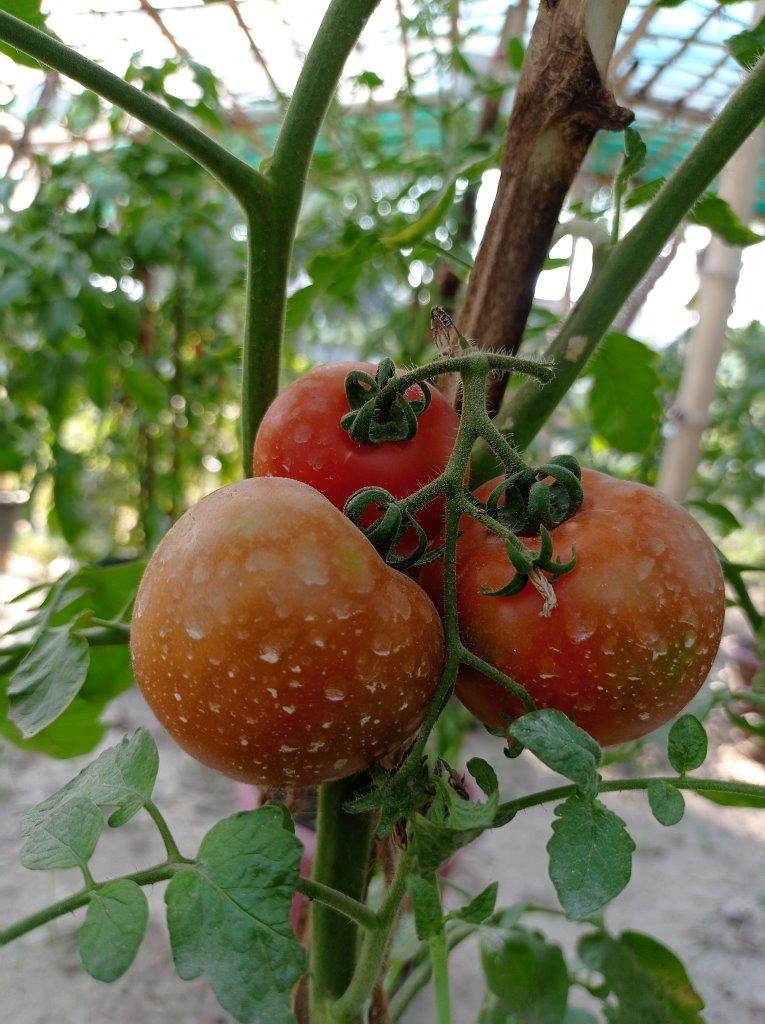
Maturity: Mature